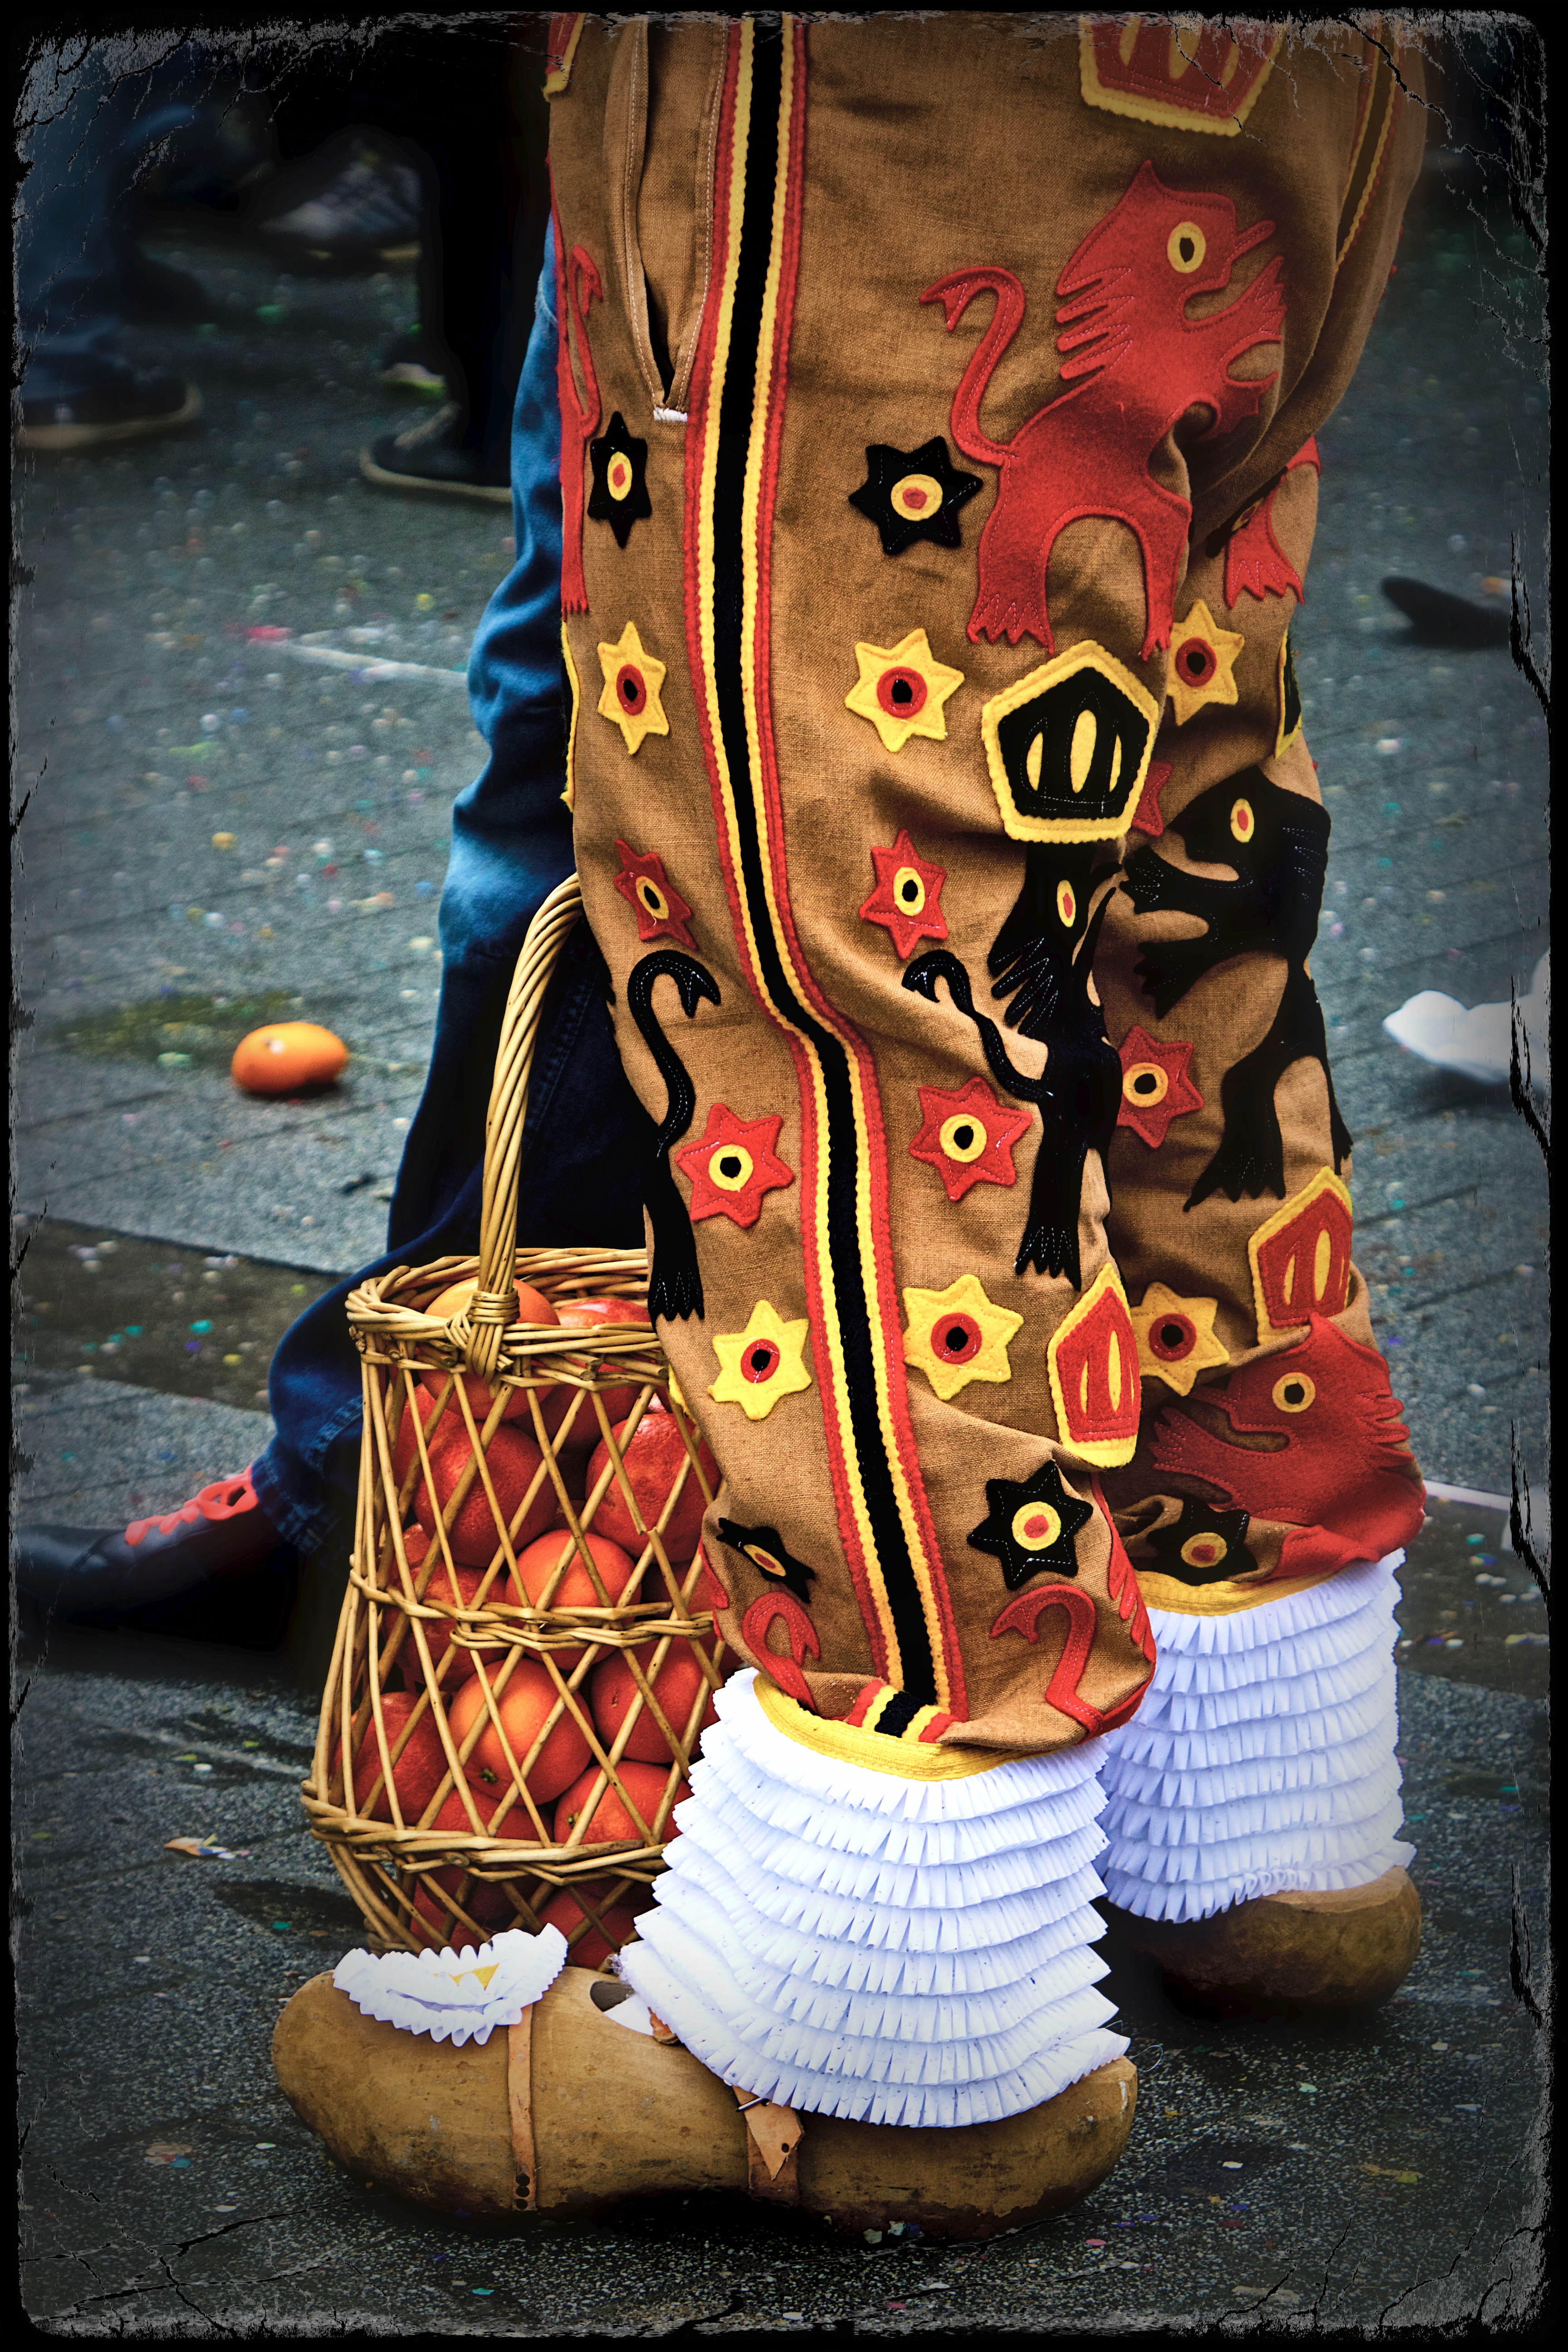
shoe, orange, pattern, spring, red, carnival, color, fashion, clothing, art, footwear, gilles, louvi re